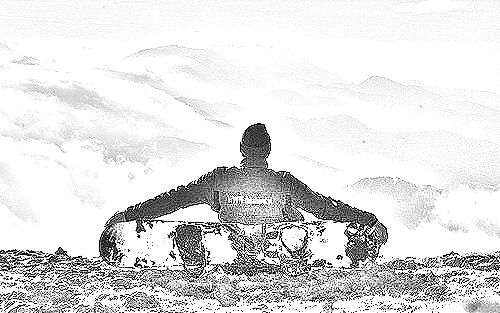
Portrait style: Sketch Portrait